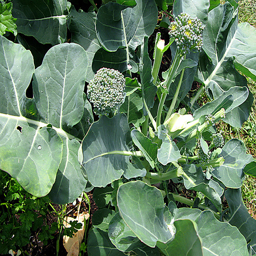
A broccoli plant sitting on top of lush green leaves.
A green plant growing out of the ground
Broccoli and leaves from the plant above a dirt area.
Broccoli is growing in the field with big green leaves.
Green broccoli plants are blooming in a garden.